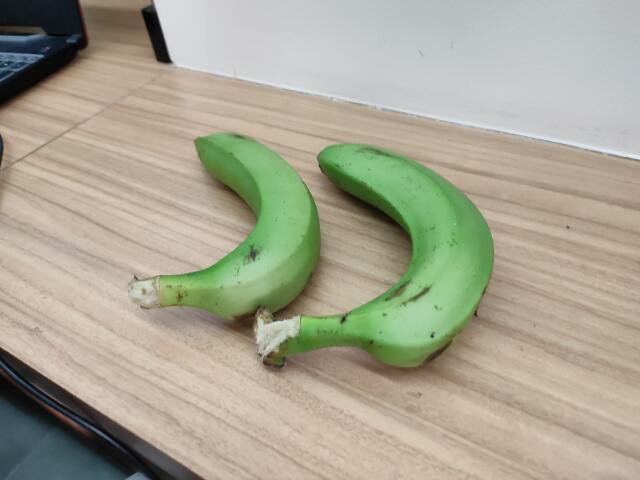
Label: Raw_Banana